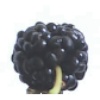
Label: mulberry